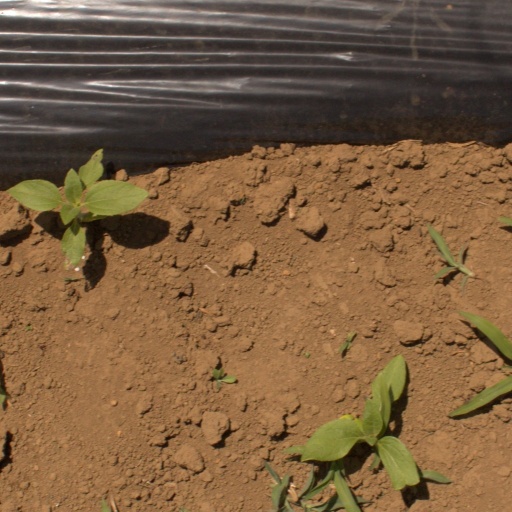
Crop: Jerusalem artichoke